Vanessa Carlton

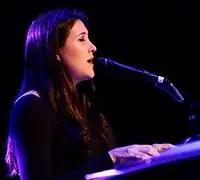

Carlton announced in late 2012 that she had returned to Real World Studios to commence work on a new album with a theme of euphoria. On a small tour in late 2013, Carlton teased new songs "Willows", "House Of Seven Swords", "A Matter Of Time", "Take It Easy" and "Unlock The Lock".